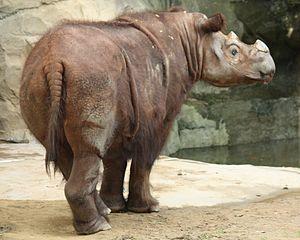
Le Rhinocéros de Sumatra est une espèce de périssodactyles de la famille des Rhinocerotidae. Parmi les cinq espèces actuelles de rhinocéros, c'est la dernière non éteinte du genre Dicerorhinus. Il est le plus petit des rhinocéros, même s'il demeure un mammifère de grande taille. Ce rhinocéros mesure en effet 120 à 145 cm de hauteur au garrot, avec un corps d'une longueur d'environ 2,50 m qui se termine par une queue de 35 à 70 cm. Son poids varie entre 500 et 1 000 kg, et est en moyenne de 700 à 800 kg, le record étant détenu par un spécimen de 2 tonnes. Comme les espèces africaines, il a deux cornes, la plus grande étant la corne nasale, qui mesure généralement 15 à 25 centimètres, tandis que l'autre corne n'est qu'une courte ébauche. Une couche de poils brun rougeâtre couvre la majeure partie du corps du Rhinocéros de Sumatra.
Le genre Dicerorhinus est l'un des quatre genres de la famille des rhinocéros.
Les rhinocéros sont les mammifères périssodactyles appartenant à la famille des rhinocérotidés. Toutes les espèces de rhinocéros sont actuellement en voie de disparition.